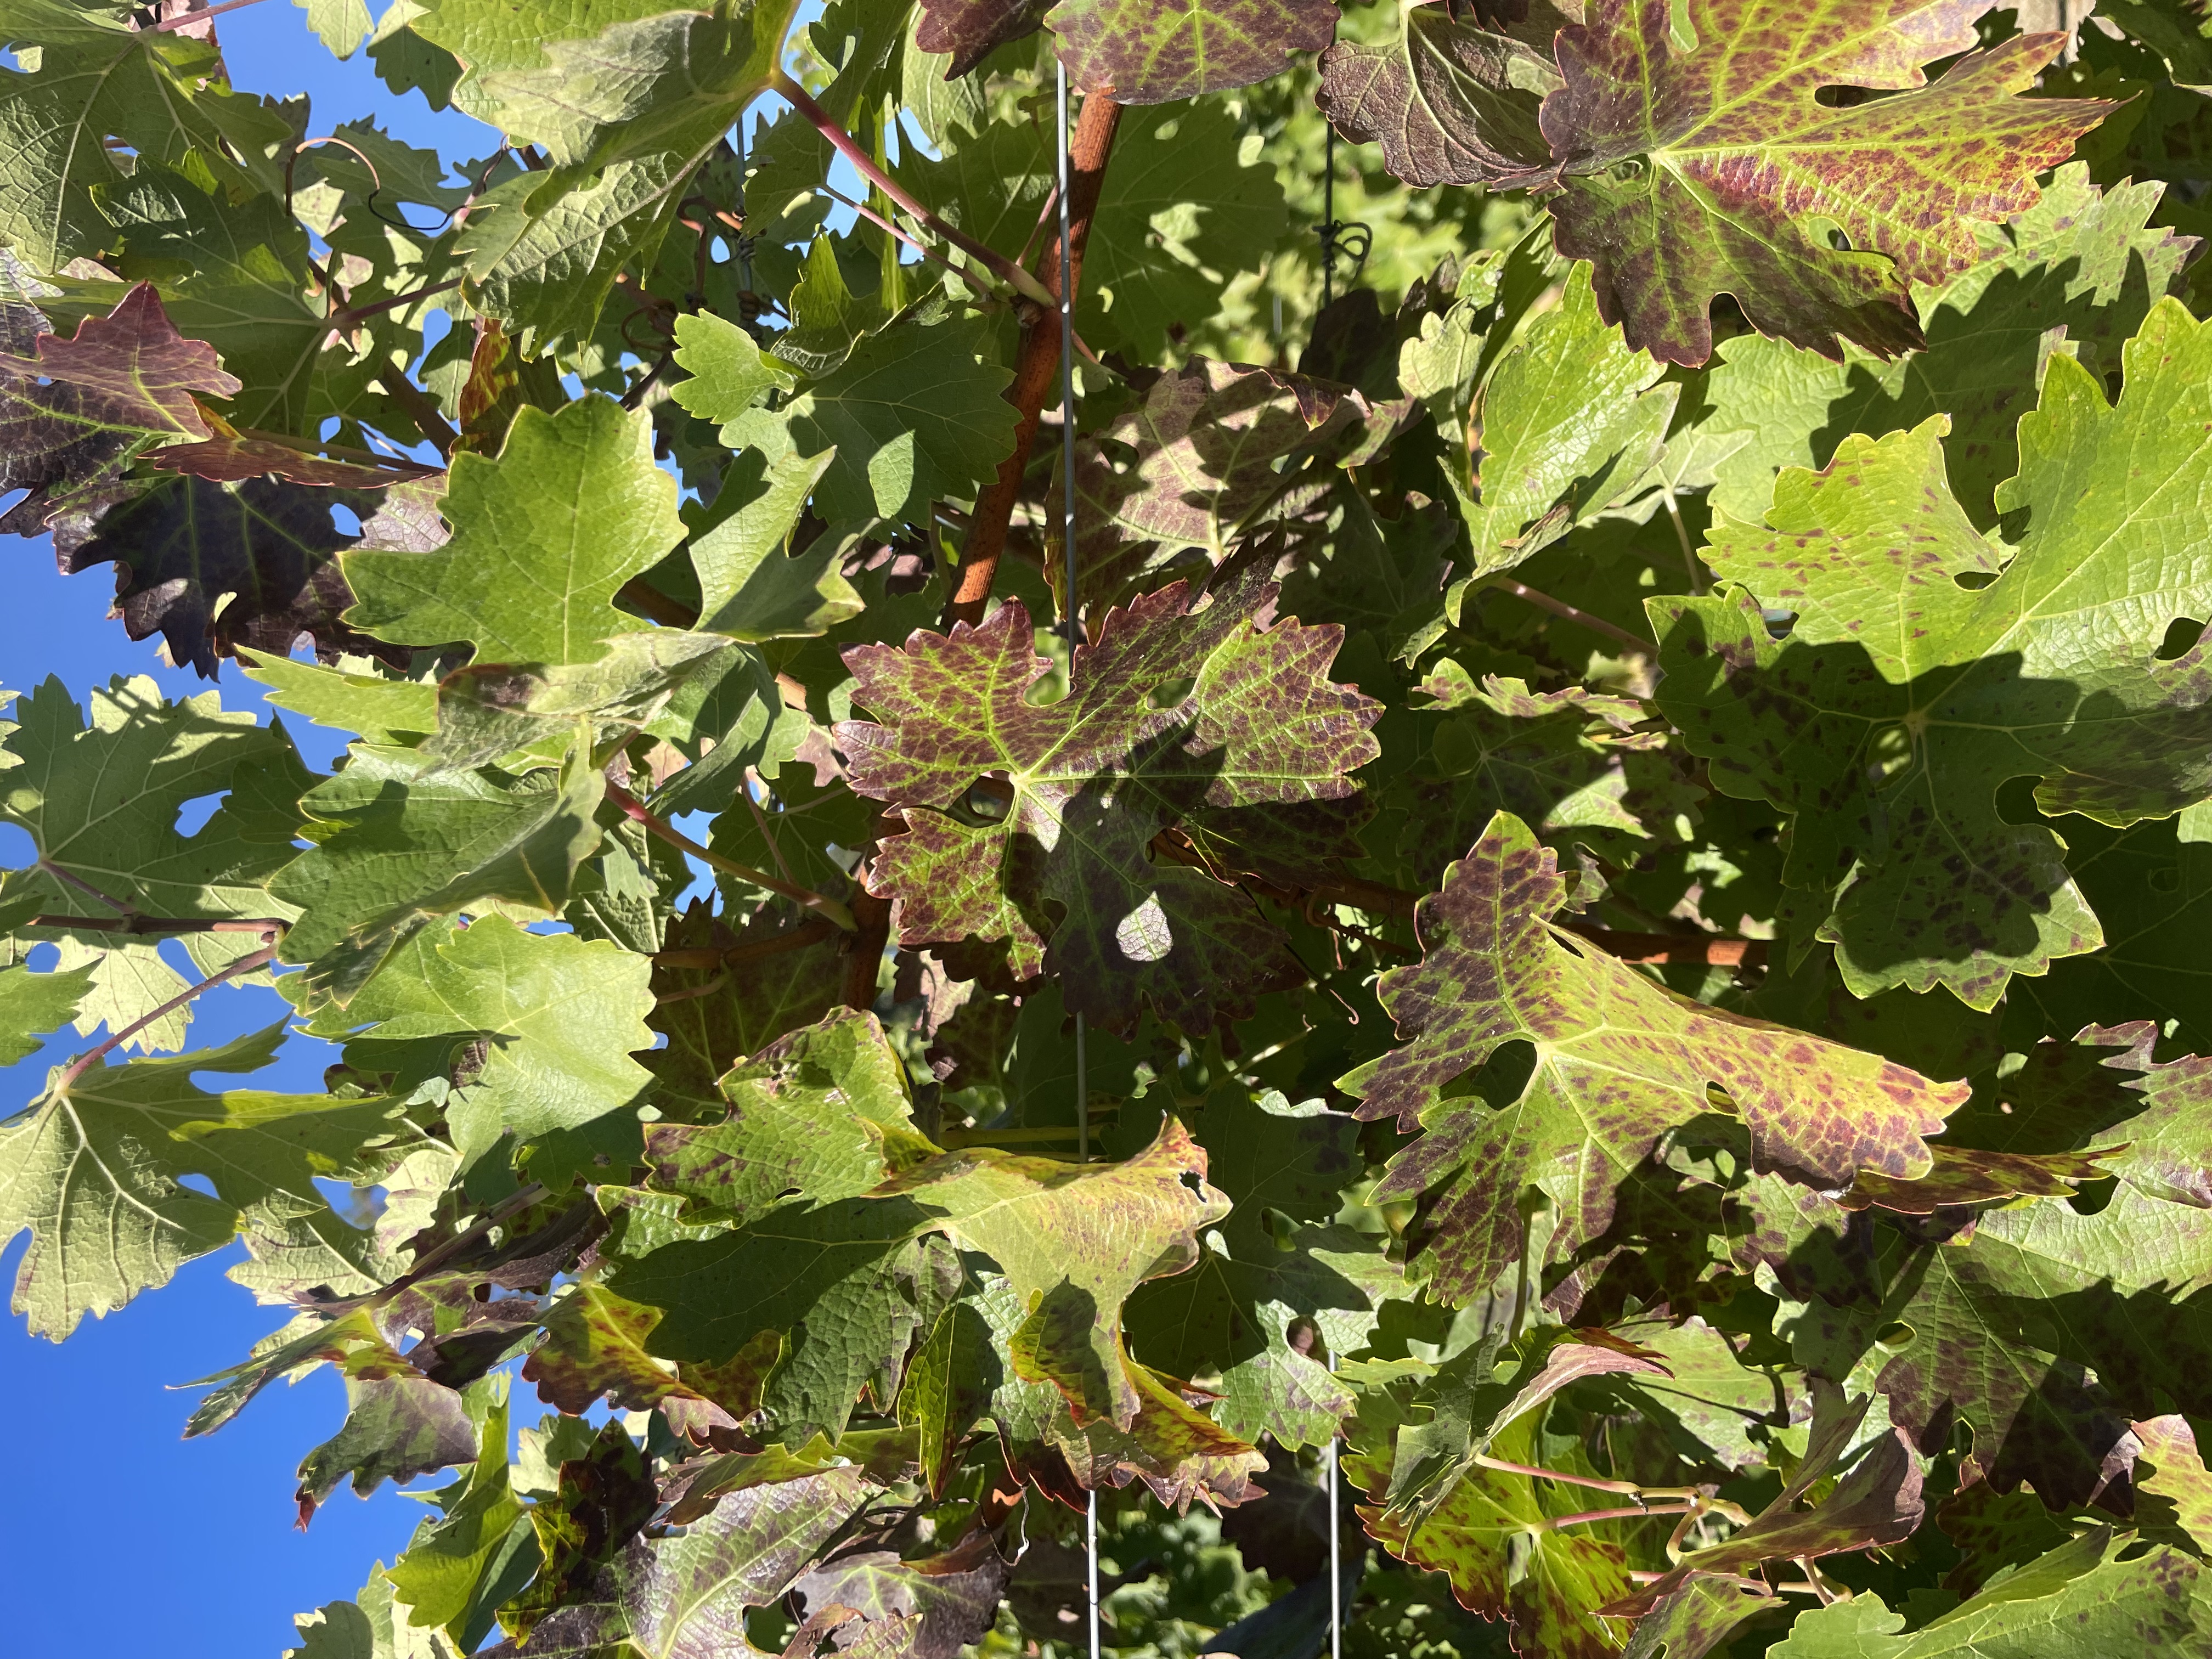
Label: Leafroll 3